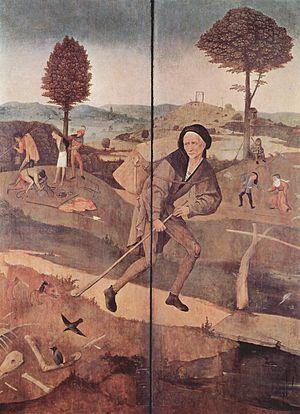
Le Chariot de foin est le titre attribué au panneau central d'un triptyque exécuté vers 1501-1502 par le peintre néerlandais Jérôme Bosch, et, par extension, au triptyque lui-même. Comme les autres triptyques de Jérôme Bosch, il évoque, selon une perspective allégorique moralisante qui condamne en même temps qu'elle cherche à prévenir, le parcours de l'humanité en proie aux vices et aux tentations terrestres, que désigne métaphoriquement le chariot de foin, depuis le Péché originel, sur le panneau de gauche, jusqu'à la Damnation aux Enfers, sur le panneau de droite. Les volets refermés représentent quant à eux Le Colporteur, qui peut être interprété comme une version figurative du même parcours, de l'homme sur le chemin semé d'embûches de la vie.